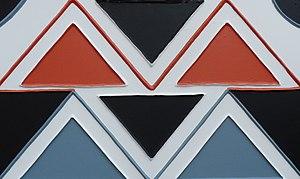
Motifs géométriques traditionnels de l'art Imigongo, né à la fin du 18e s. dans la province de Kibungo (Rwanda). Panneaux installés à Saint-Dié-des-Vosges dans le cadre du 22e Festival international de géographie où le Rwanda était le pays invité.